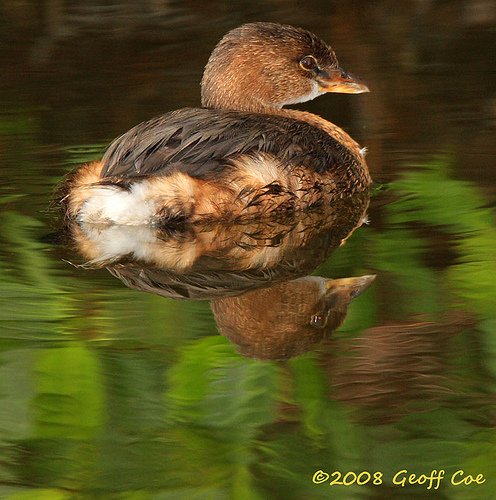
this is some type of wood duck with brown feathers set off by darker colored wings.
this bird is brown in color with a brown beak and brown eye rings.
a beautiful brown duck with dark wings sitting on the water.
this bird is mostly reddish brown with gray wings and a little bit of white on the underside.
a medium sized bird with a short yellow bill and a brown head.
this bird contains brown coverts, a white rump, and orange and brown feathers covering the rest of its body.
this bird has a yellow eye ring, brown coverts, and a white rump
this bird is brown with white and has a very short beak.
a medium size bird with black wings and an orange beak.
the bird has a brown crown and a large brown bill that is curved.
Species: Pied Billed Grebe